History of the Falkland Islands

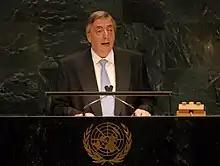
President Néstor Kirchner continued to pursue Argentine claims to the islands.

Argentina invaded the islands on 2 April 1982, using special forces, which landed at Mullet Creek and advanced on Government House in Stanley, with a secondary force coming in from Yorke Bay. They encountered little opposition, there being only a small force of fifty-seven British marines and eleven sailors, in addition to the Falkland Islands Defence Force (who were later sent to Fox Bay). There was only one Argentine fatality. The event garnered international attention at a level which the islands had never experienced before, and made them a household name in the UK.